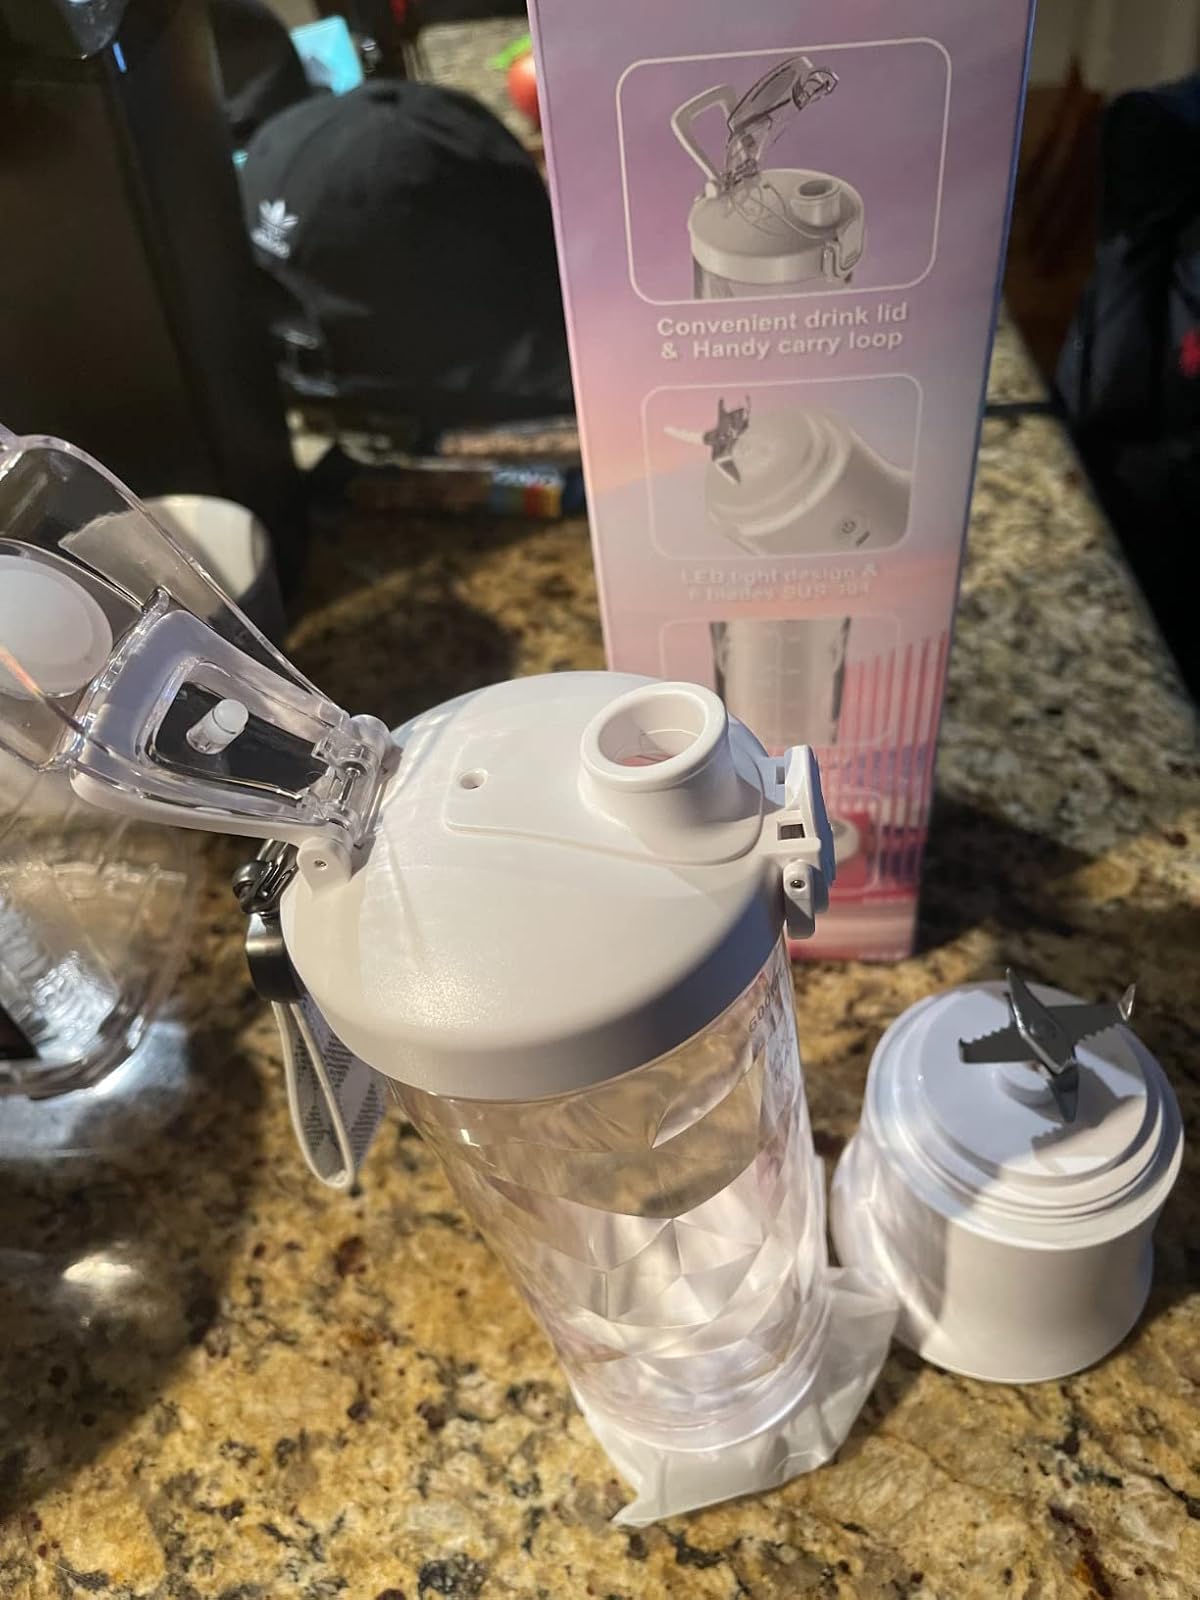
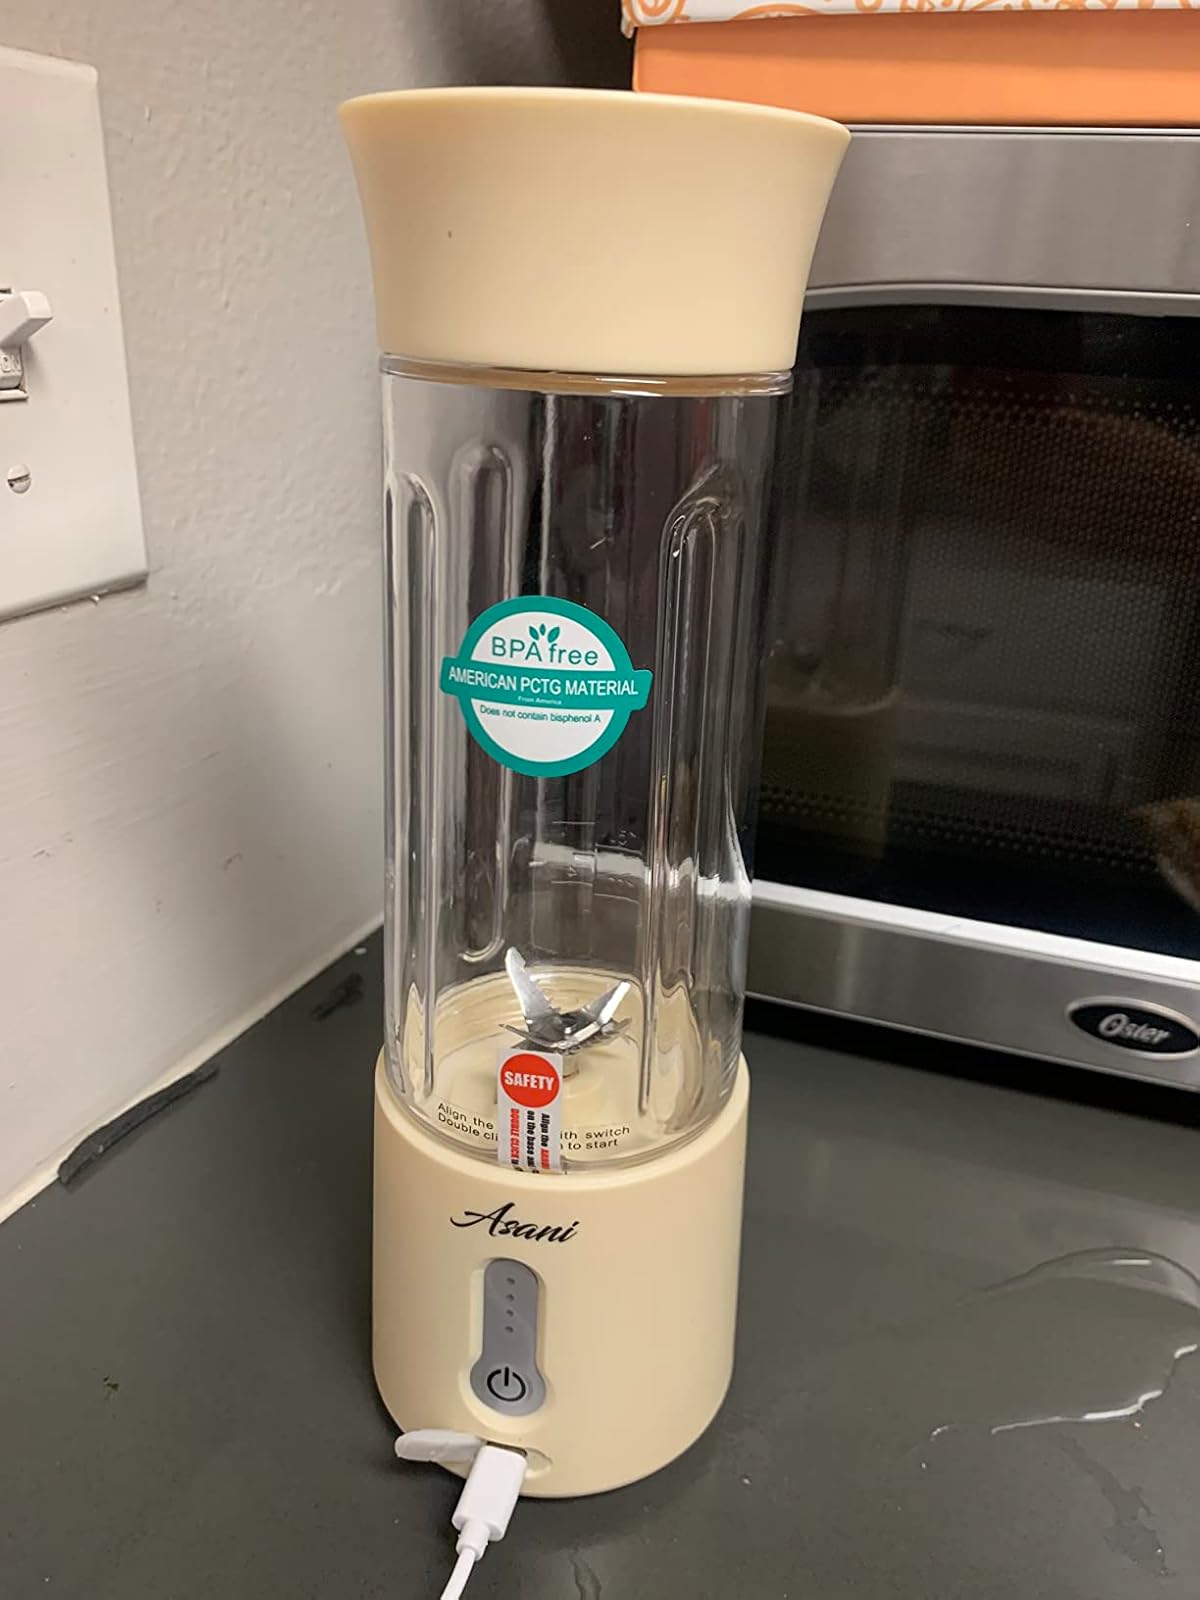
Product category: items_blender
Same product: no